Reggie McKenzie (guard)

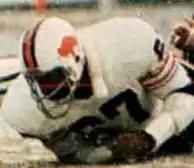
McKenzie playing for the Buffalo Bills in 1973

Reginald McKenzie (born July 27, 1950) is an American former professional football player who was a left guard in the National Football League (NFL), primarily for the Buffalo Bills from 1972 to 1982. Selected as a first-team All-NFL player in 1973 and second team in 1974, McKenzie was a key player on the Bills' offensive line that became known as the Electric Company that led the way for O. J. Simpson to become the NFL's first 2,000-yard rusher during the 1973 NFL season.